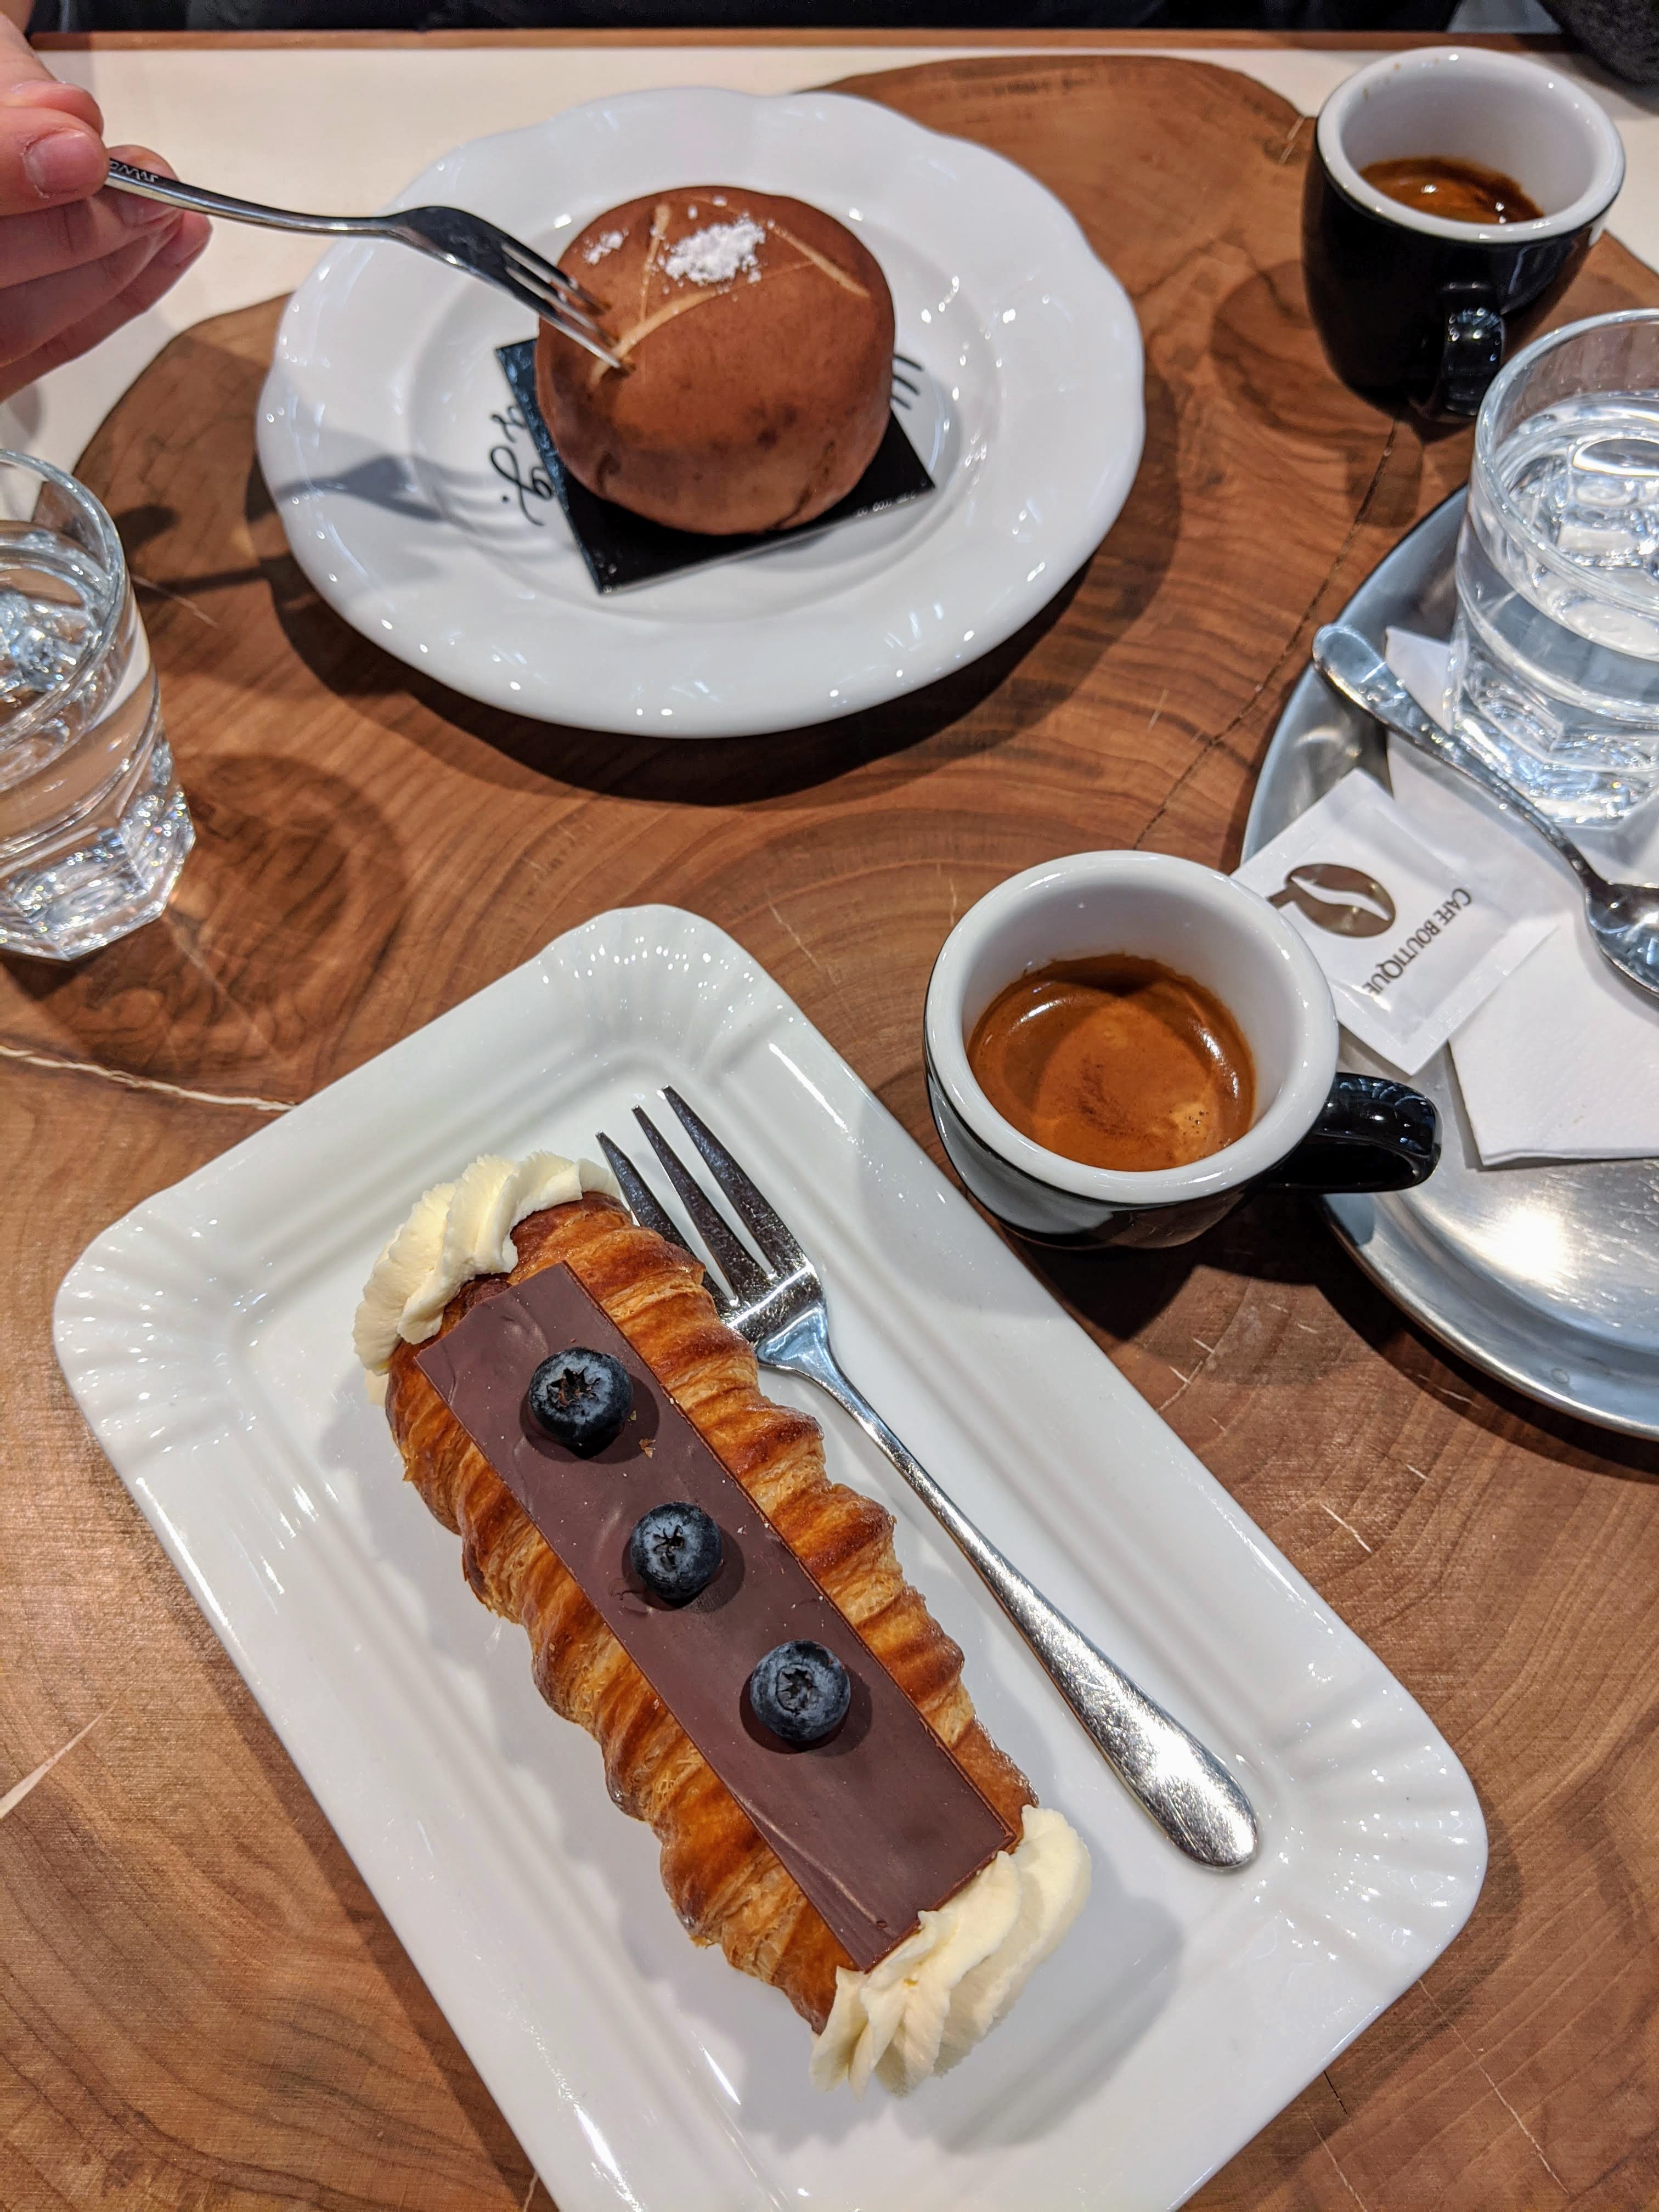
dish, food, cuisine, ingredient, dessert, breakfast, brunch, frozen dessert, baked goods, sweetness, meal, coffee, caff americano, turkish coffee, chocolate brownie, produce, drink, chocolate cake, pastry, coffee cup, baking, chocolate, full breakfast, pudding